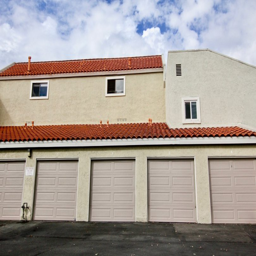
a day with a building and wooden door .